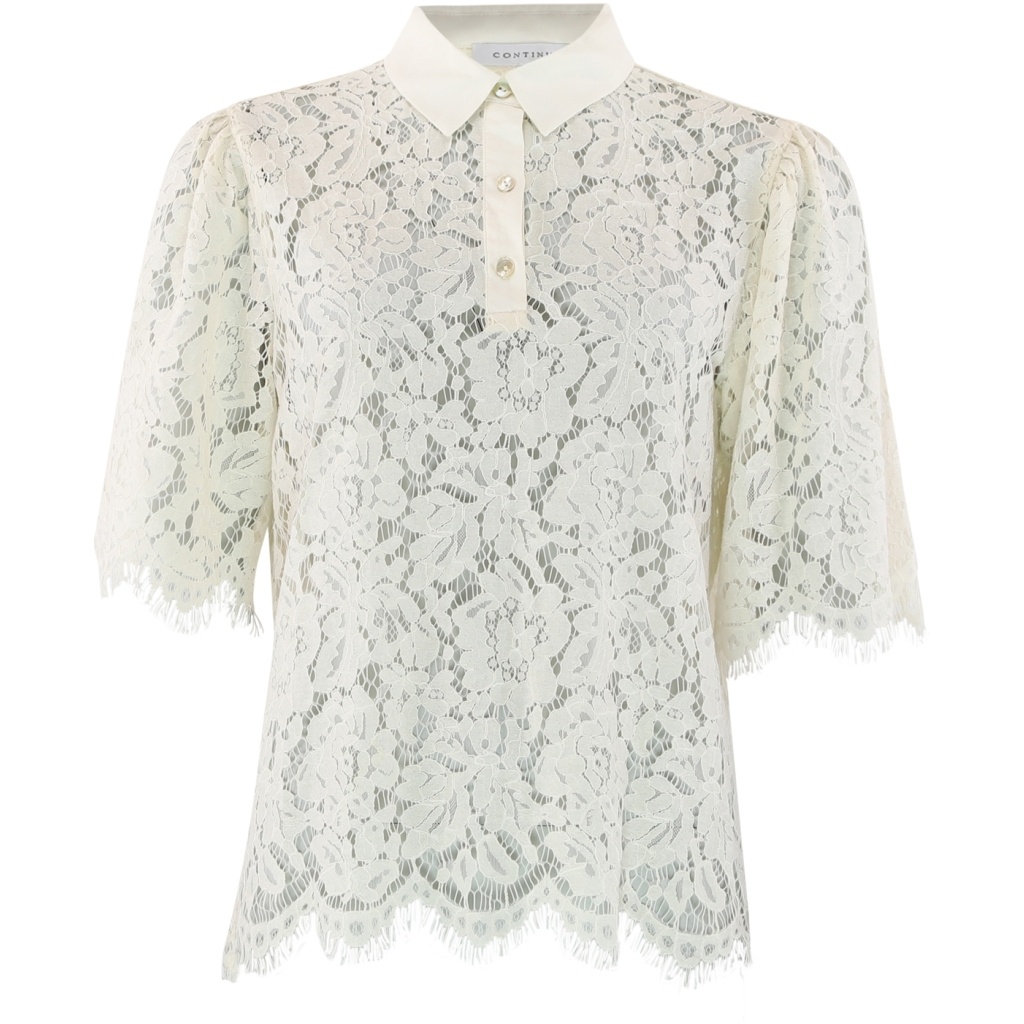
Continue CPH Paloma Lace Off White
Continue CPH Paloma Lace Off White Produktmål: Bryst: Str. M: 100 cm. / XL: 106 cm.
Brand: Continue CPH
Category: Apparel & Accessories > Clothing > Clothing Tops > Blouses